The Universal

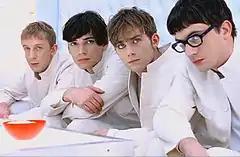
A scene from the music video for "The Universal" which was inspired from the 1971 film "A Clockwork Orange", featuring the band as quasi-Droogs in an all-white bar, complete with Albarn wearing an eyeliner similar to Alex DeLarge.

A music video for the song was directed by English film director and screenwriter Jonathan Glazer. The band is presented in imitation of the opening scenes from the 1971 film "A Clockwork Orange", in the Milk Bar. Blur star as the quasi-Droogs, complete with Damon Albarn wearing eyeliner similar to the character Alex DeLarge. They perform in the bar in all-white. Though the band do not engage in their usual vibrant stage demeanour, Damon Albarn frequently turns to the camera and gives a sly, crooked smile. Graham Coxon spends the majority of the video sitting against the wall, while playing his guitar. They also spend some time during the video sitting at a table, watching the people around them.